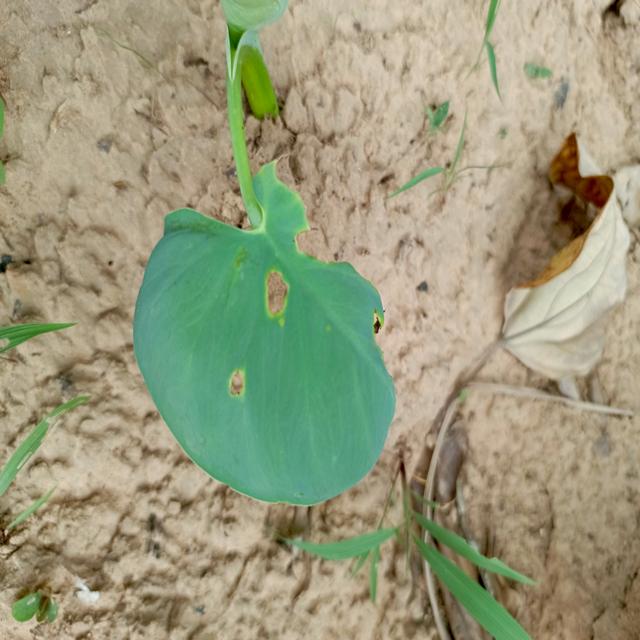
Label: Early_Blight